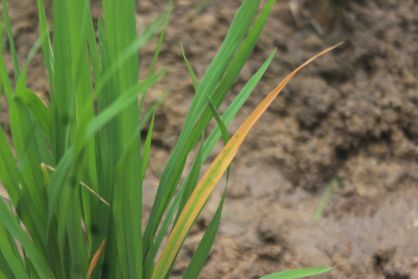
Disease: Tungro